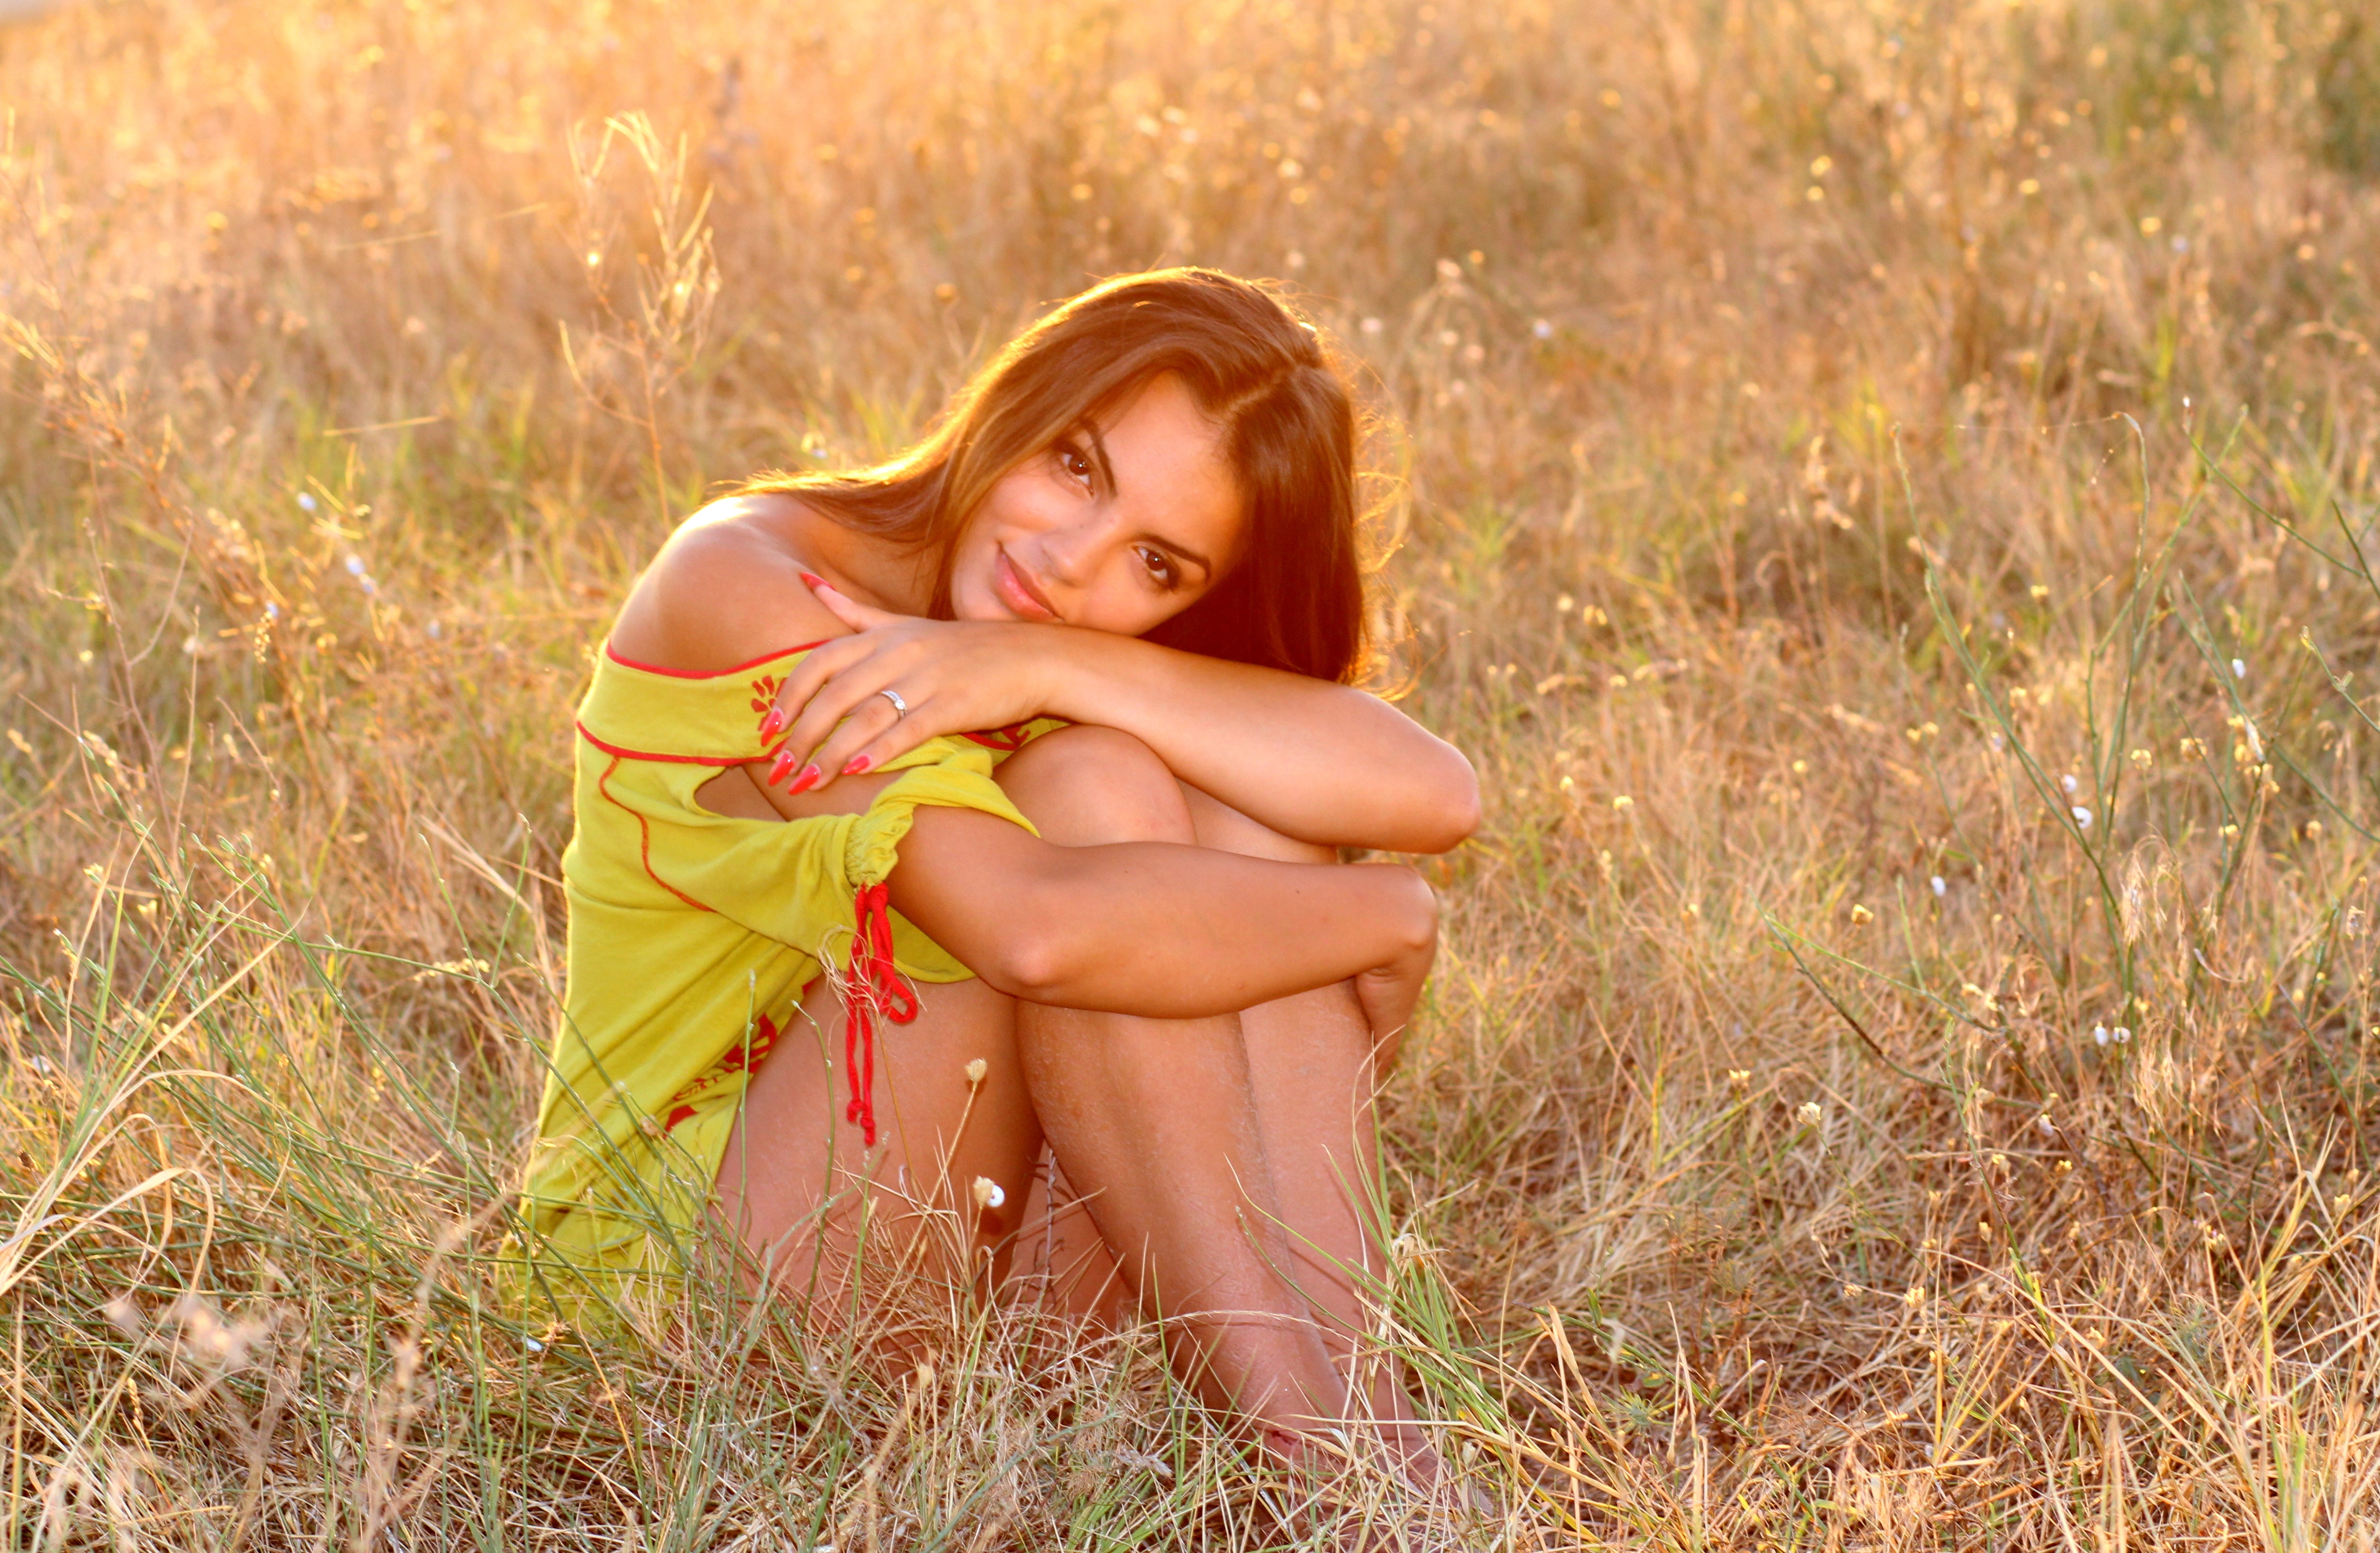
nature, grass, person, light, girl, woman, hair, sunset, photography, meadow, sunlight, model, romance, long hair, in the evening, beauty, blond, habitat, interaction, photo shoot, brown eyes, bfe, portrait photography, natural environment, art model